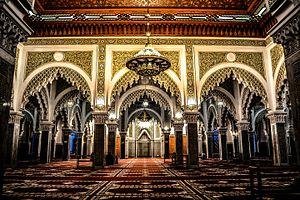
MOSQUEE ROIS MOHAMED VI OUJDA